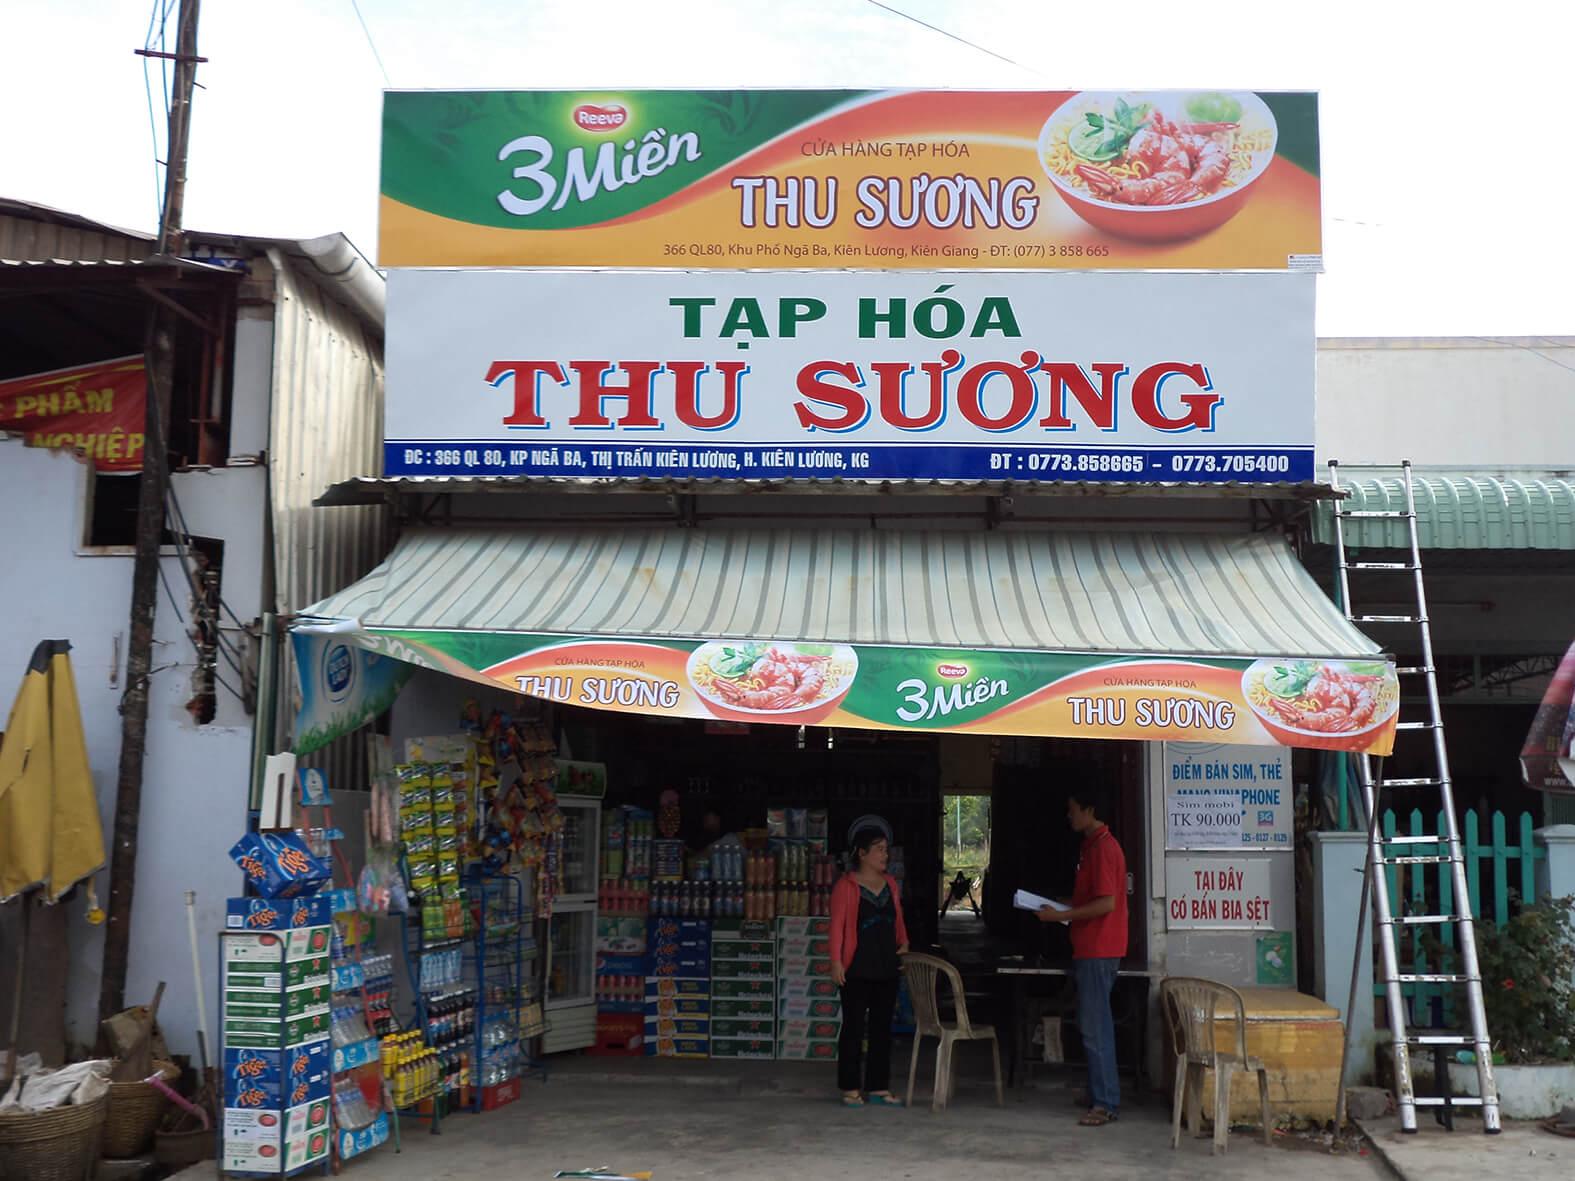
ở phía trước cửa hàng tạp hoá có sự xuất hiện của một cái mái che